Salad Fingers

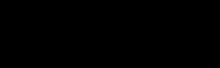

Salad Fingers is a British adult animated web series created by David Firth in 2004. It revolves around the eponymous Salad Fingers; a thin, green, mentally troubled man who inhabits a desolate world. As of September 2023, thirteen episodes have been published on YouTube and Newgrounds. Since its debut, "Salad Fingers" has amassed a cult following and has been described as a viral phenomenon.